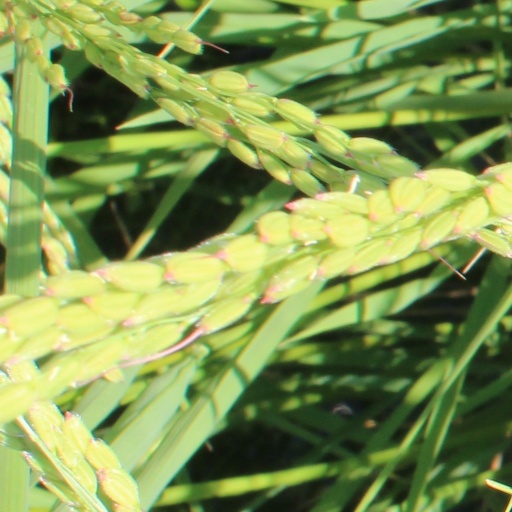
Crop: rice